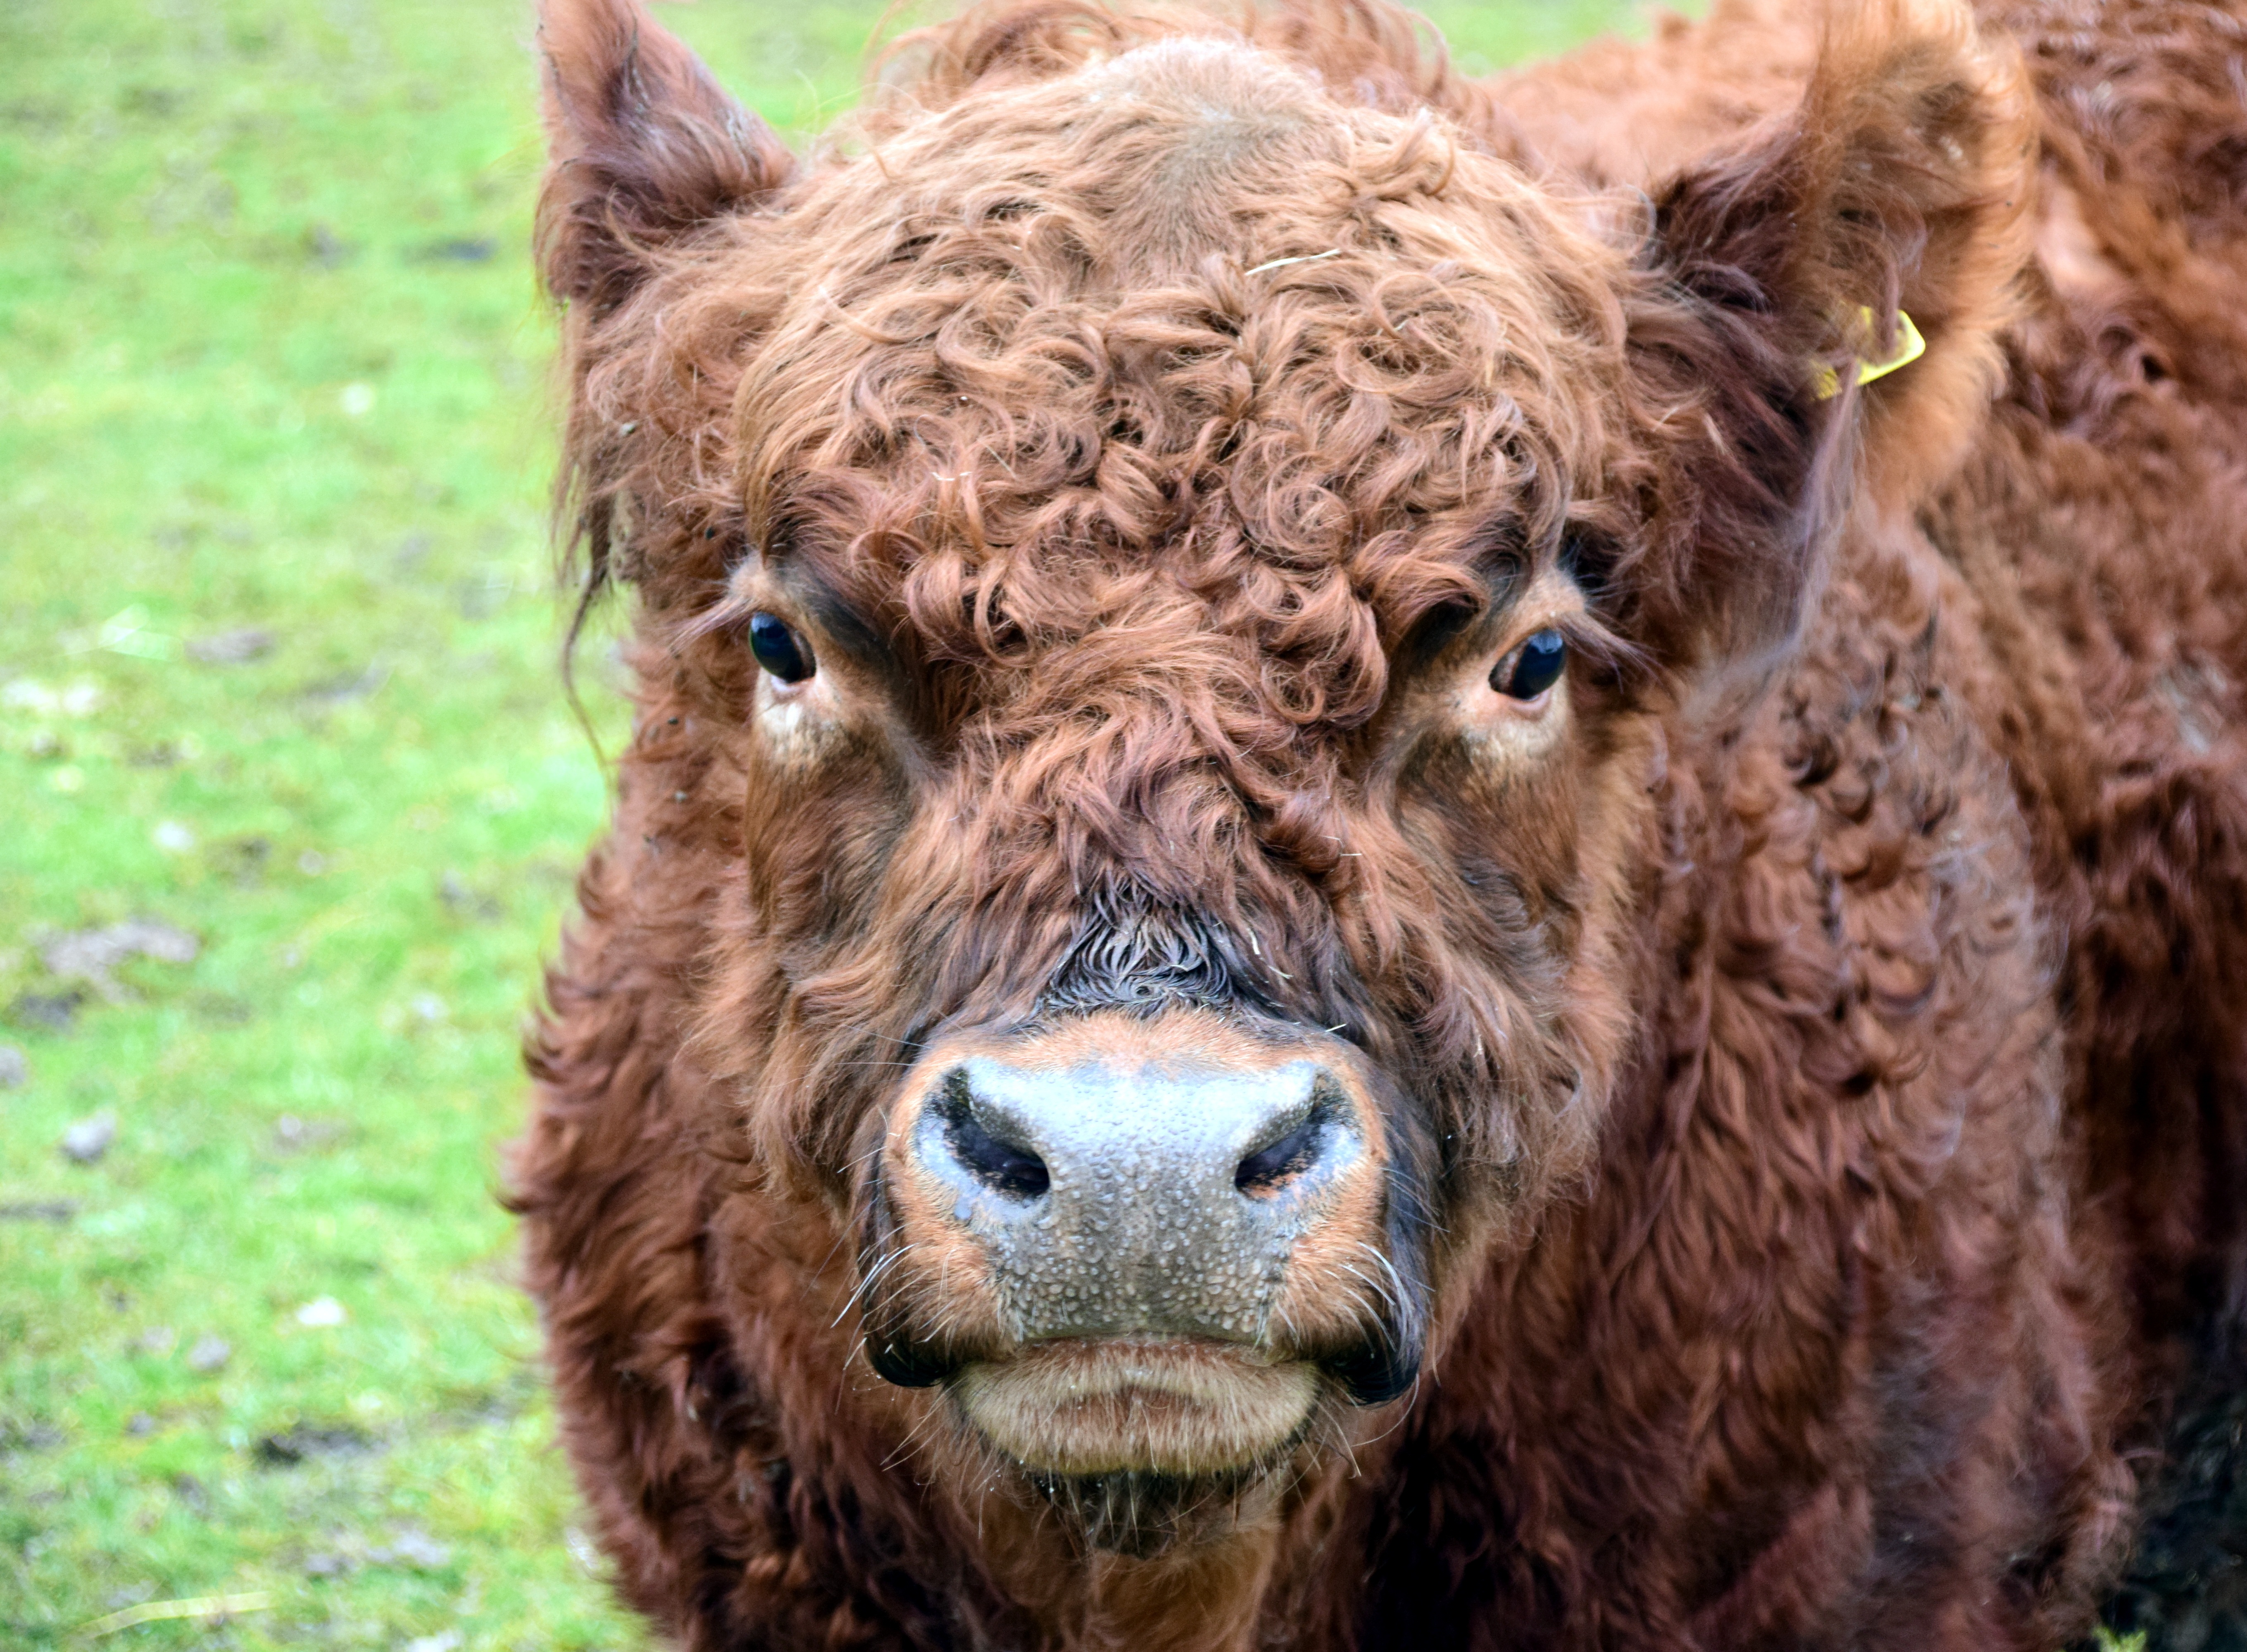
boy, view, animal, cattle, pasture, brown, mammal, agriculture, close, beef, fauna, alpaca, curiosity, bull, vertebrate, ruminant, shaggy, careful, highland beef, frontal, skepticism, camel like mammal, cattle like mammal, galoway